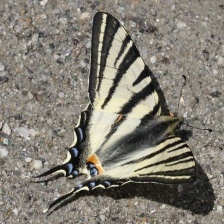
Species: SCARCE SWALLOW